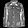
Label: Coat